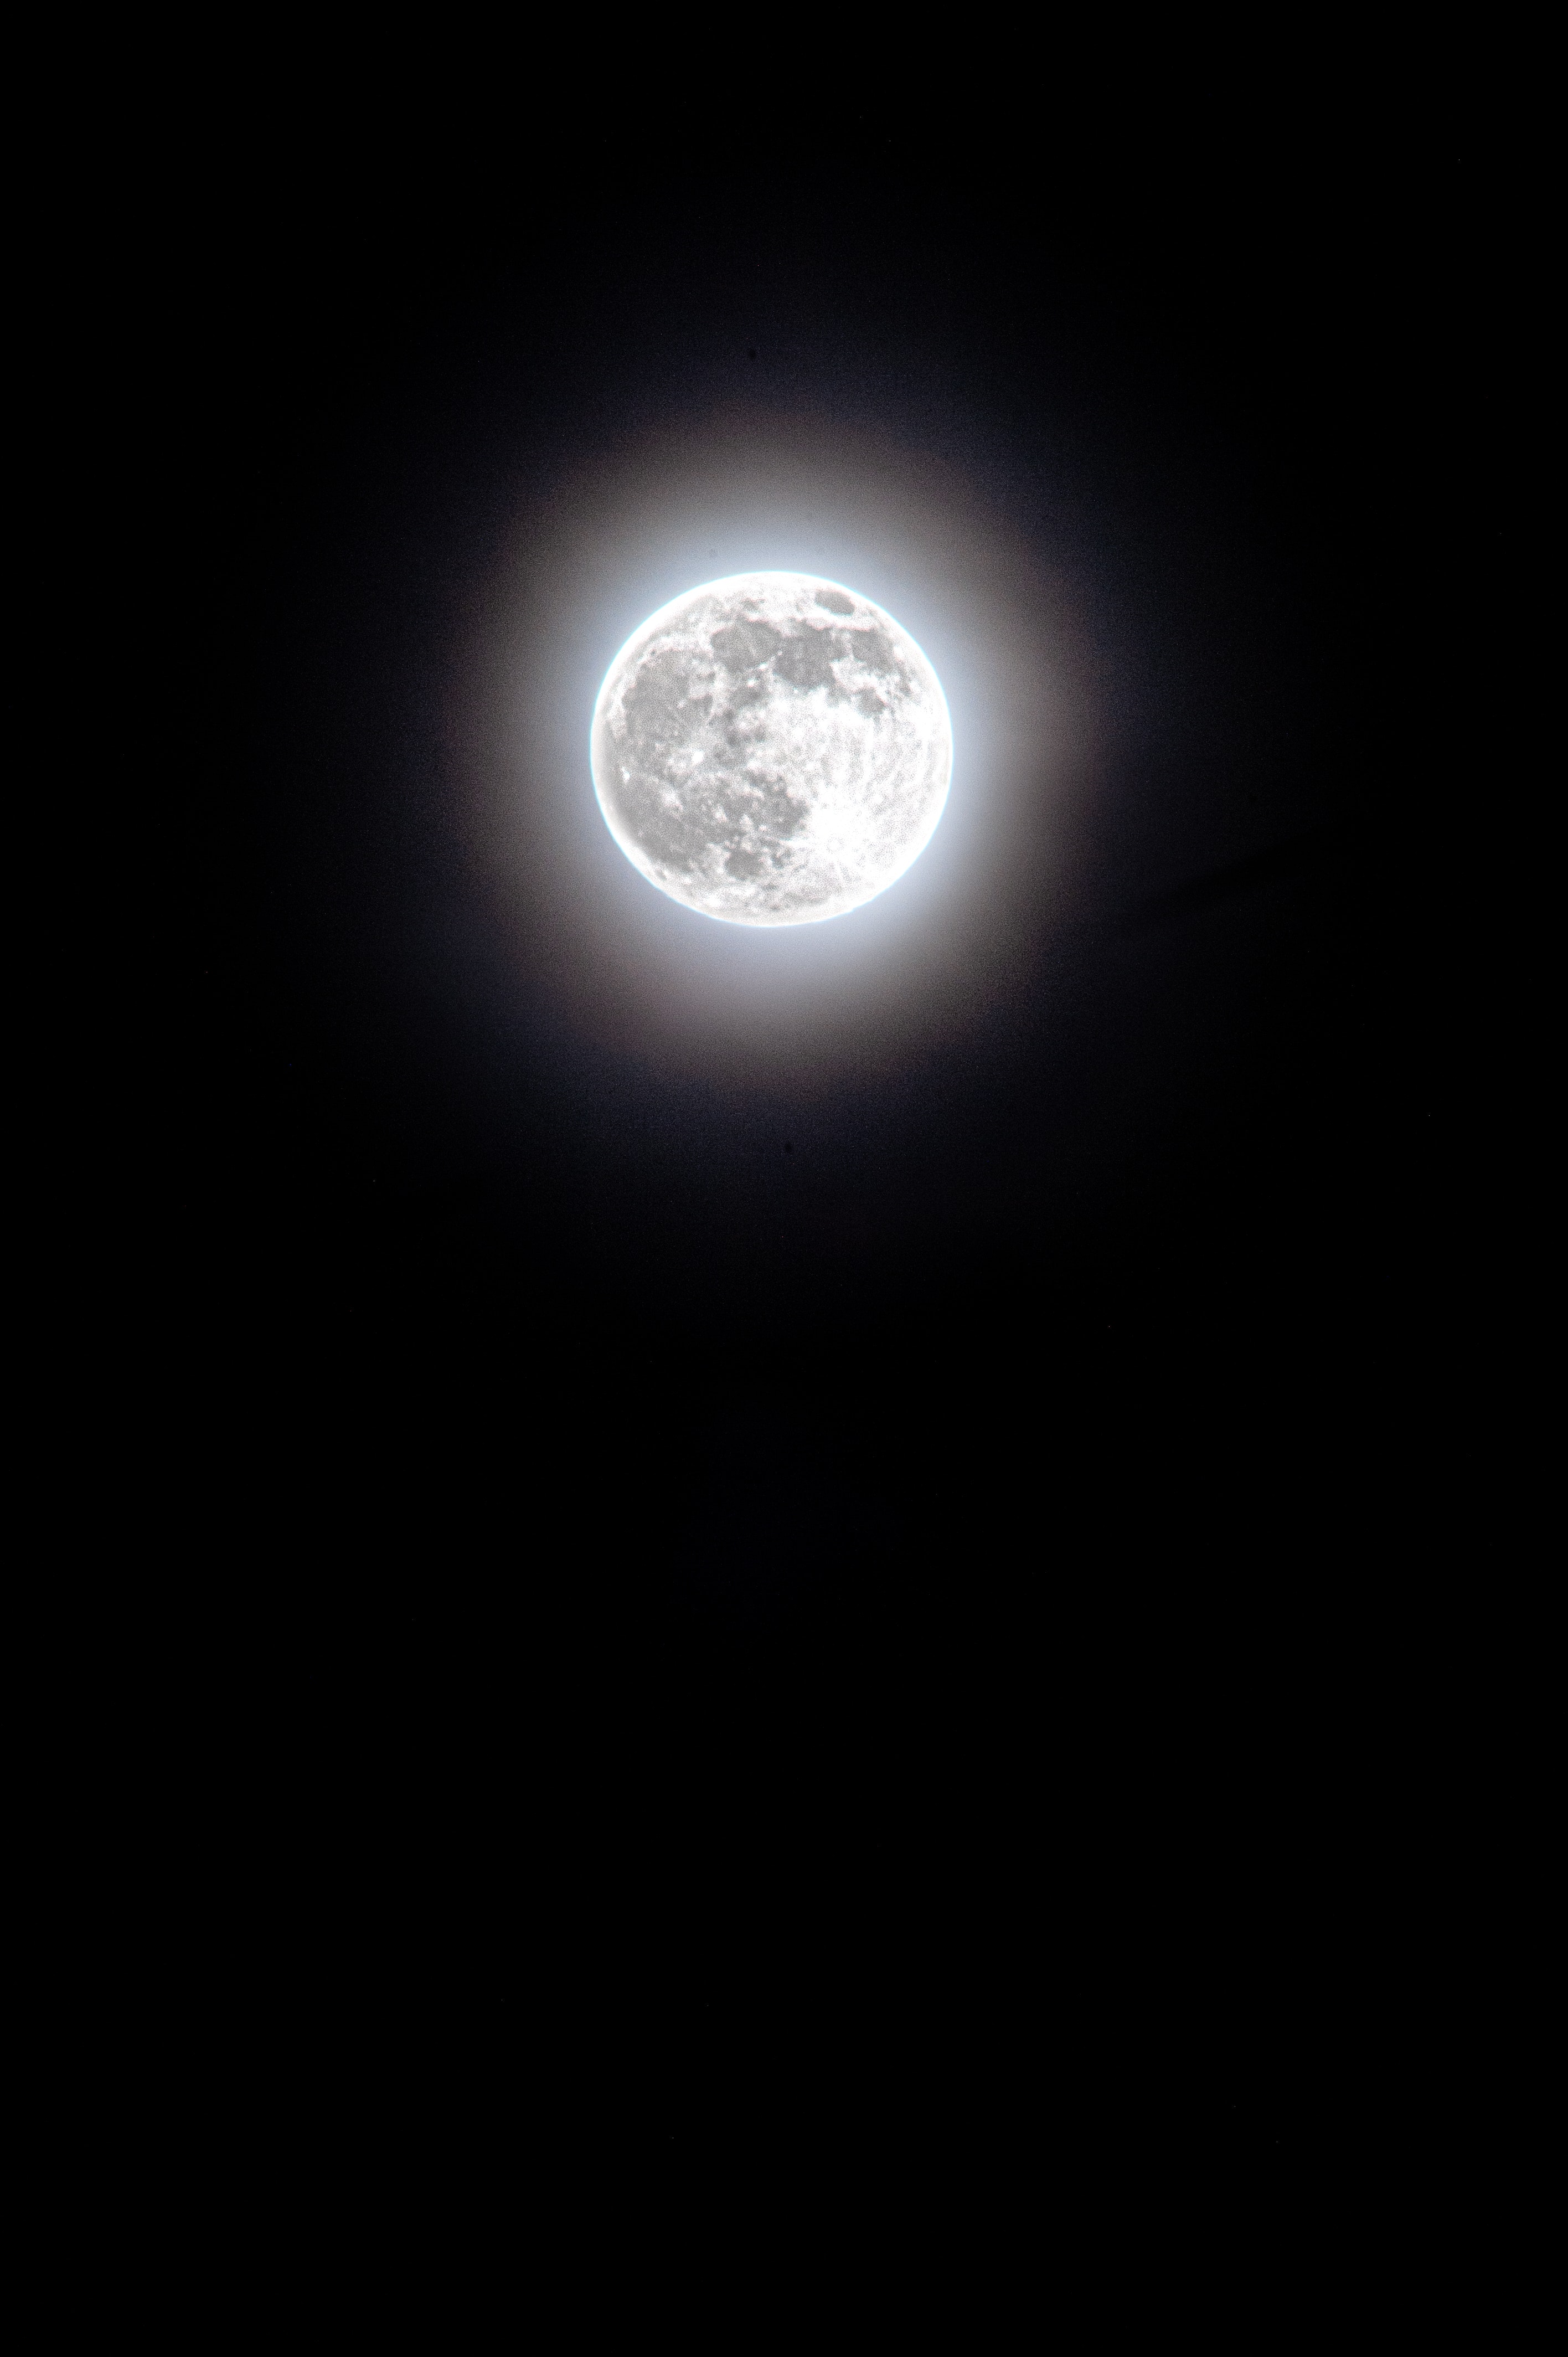
moon, sky, full moon, astronomical object, moonlight, tree, circle, event, midnight, celestial event, darkness, astronomy, sphere, monochrome photography, font, science, monochrome, cloud, twig, night